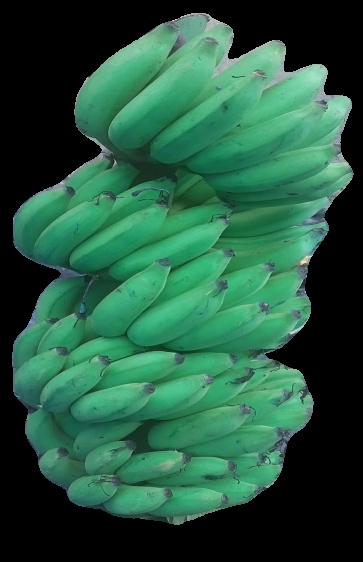
Variety: elakki-bale
Grade: grade2